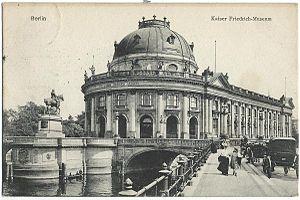
Vue de Berlin au début du XXe siècle (carte postale).